1580 influenza pandemic

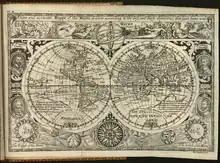
The 1580 flu pandemic spread from Asia to Africa and Europe, then America.

In 1580 a severe influenza pandemic was recorded on several continents. The virus originated in Asia and spread along the Silk Road through the Middle East into Europe and Africa, where newly established maritime trade routes and moving armies facilitated its worldwide spread. Contemporary historian Johann Boekel wrote that it spread over all of Europe in six weeks, in which thousands died and nearly everyone was infected. Those who witnessed the epidemic variously called the disease nicknames like coqueluche, Shaufkrankeit, castrone, or variations of catarrh or fever. Physicians of the time increasingly appreciated that "epidemic catarrhs" were being directly caused by a contagious agent instead of the stars or environment.